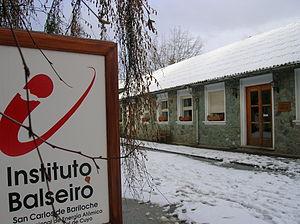
L'Instituto Balseiro est un centre de recherches public argentin spécialisé en physique nucléaire.
San Carlos de Bariloche généralement appelée Bariloche est une ville de la province de Río Negro, en Argentine située à 1 650 km au sud-ouest de Buenos Aires au pied des Andes en bordure du lac Nahuel Huapi, dans le parc national du même nom, le plus ancien d'Argentine. Elle est le chef-lieu du département de Bariloche. Sa population s'élevait à 108 205 habitants. À vocation essentiellement touristique et scientifique, elle attire des vacanciers de toutes provenances, parmi lesquels une majorité d'Argentins et de Chiliens. La région de Bariloche, surnommée la « Suisse Argentine » par les argentins, est réputée pour ses paysages de lacs et de montagnes, sa station de sports d'hiver édifiée sur les pentes du Cerro Catedral tout proche qui possède l'un des plus anciens et plus étendus domaines skiables d'Amérique de Sud, ainsi que ses cours d'eau riches en truites et saumons.